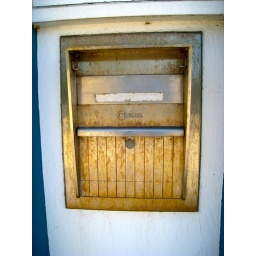
the dry cleaner left the night depository box there, when they took over the bank's building